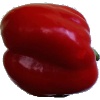
Label: Pepper Red 1